Abdel Khalek Sarwat Pasha

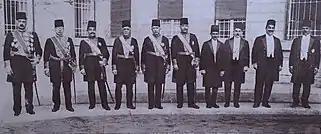
Adly Cabinet. Early April 1927. From the left: Adly, Sarwat.

The elections were called for 22 May 1926. The Coalesced Parties agreed publicly in advance to guarantee 160 seats to the Wafd Party and 45 to the Liberal Constitutional Party. The expected results of the elections forced the Cabinet to announce its pending resignation, opening the door for a Wafd Cabinet headed by Saad.